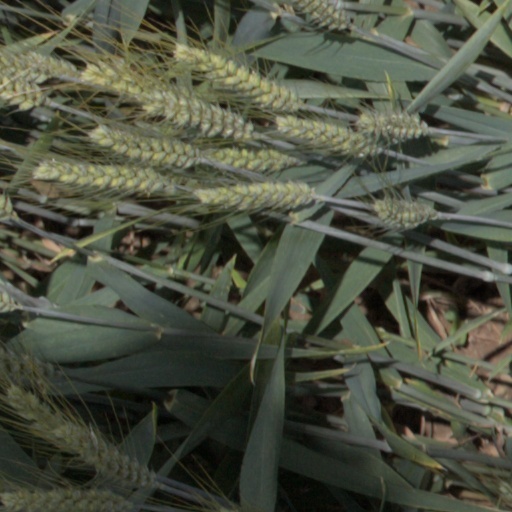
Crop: wheat